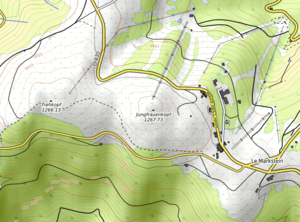
carte réalisée sur umap This map was created from OpenStreetMap project data, collected by the community. This map may be incomplete, and may contain errors. Don't rely solely on it for navigation.
Le Jungfrauenkopf [ juŋfʁaʊənkɔpf] est un sommet du massif des Vosges culminant à 1 268 mètres d'altitude, situé sur la route des Crêtes sur le site du Markstein.